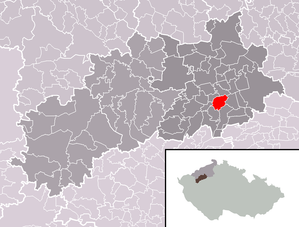
Smolnice est une commune du district de Louny, dans la région d'Ústí nad Labem, en République tchèque. Sa population s'élevait à 421 habitants en 2018.